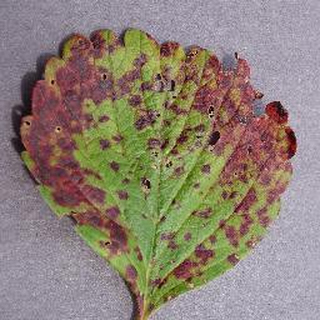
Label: strawberry_leaf_scorch